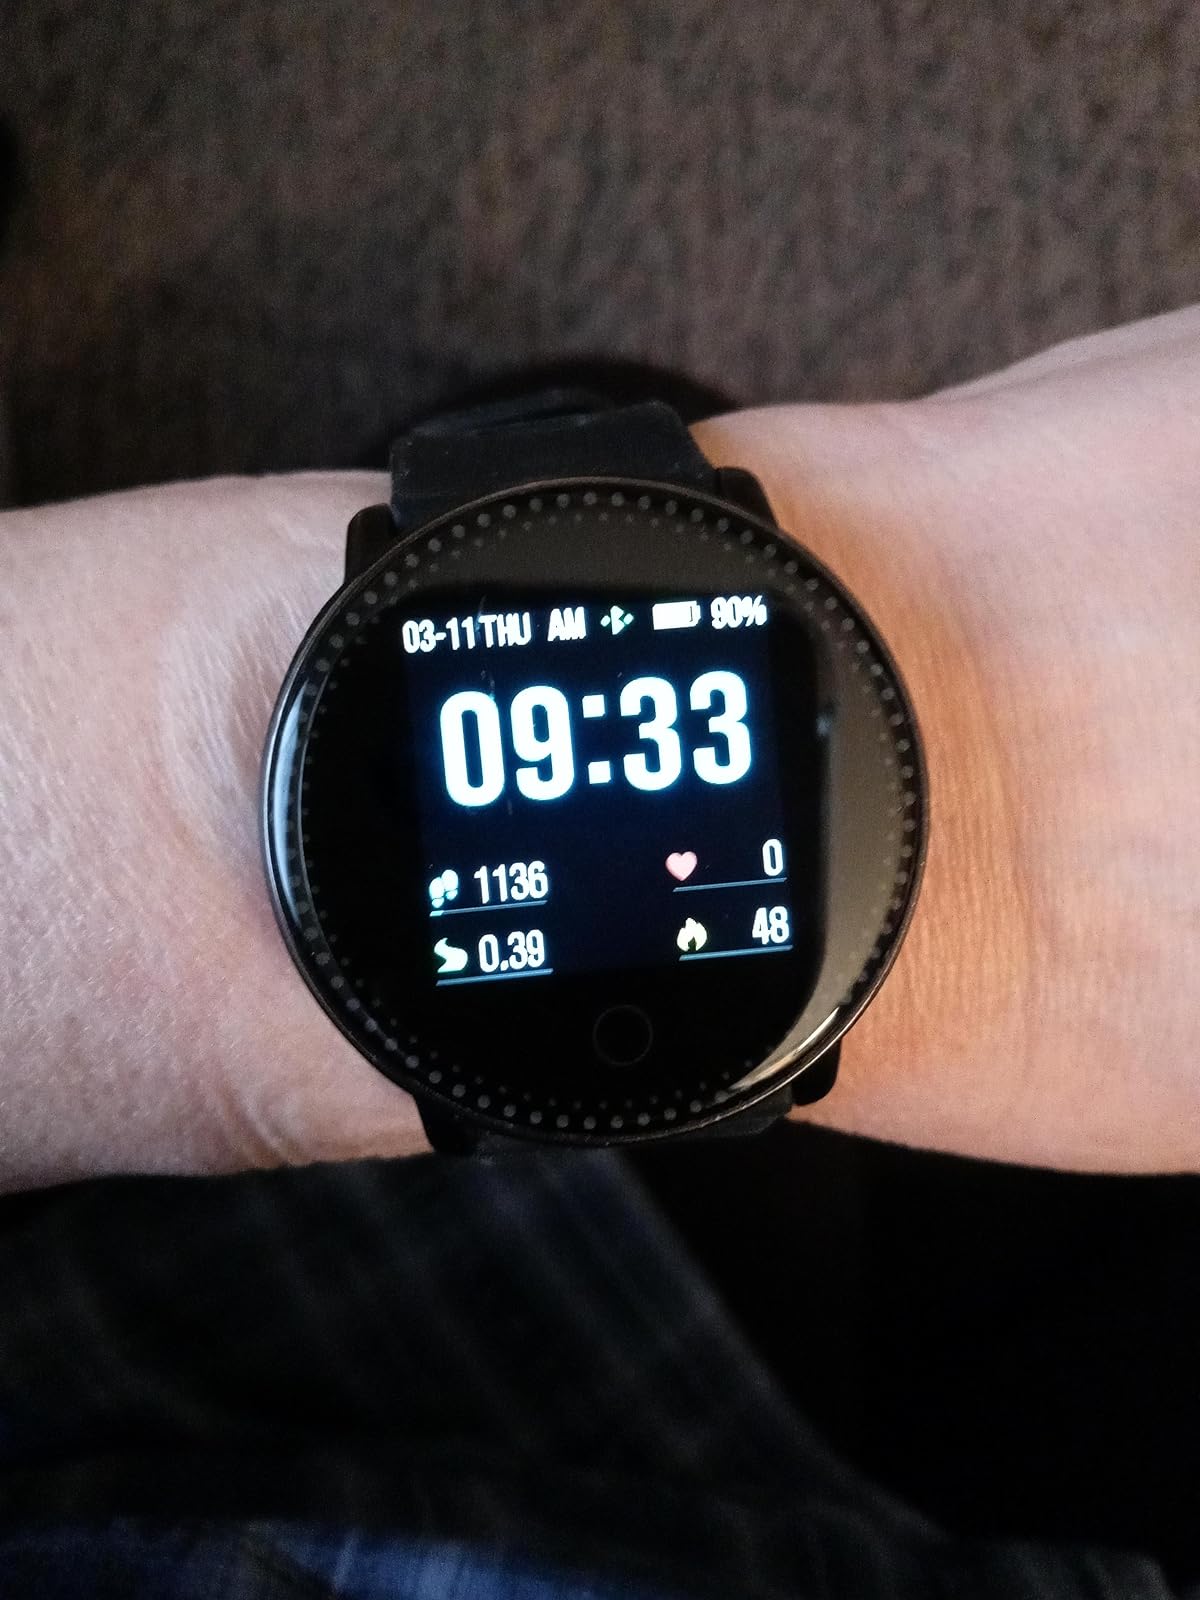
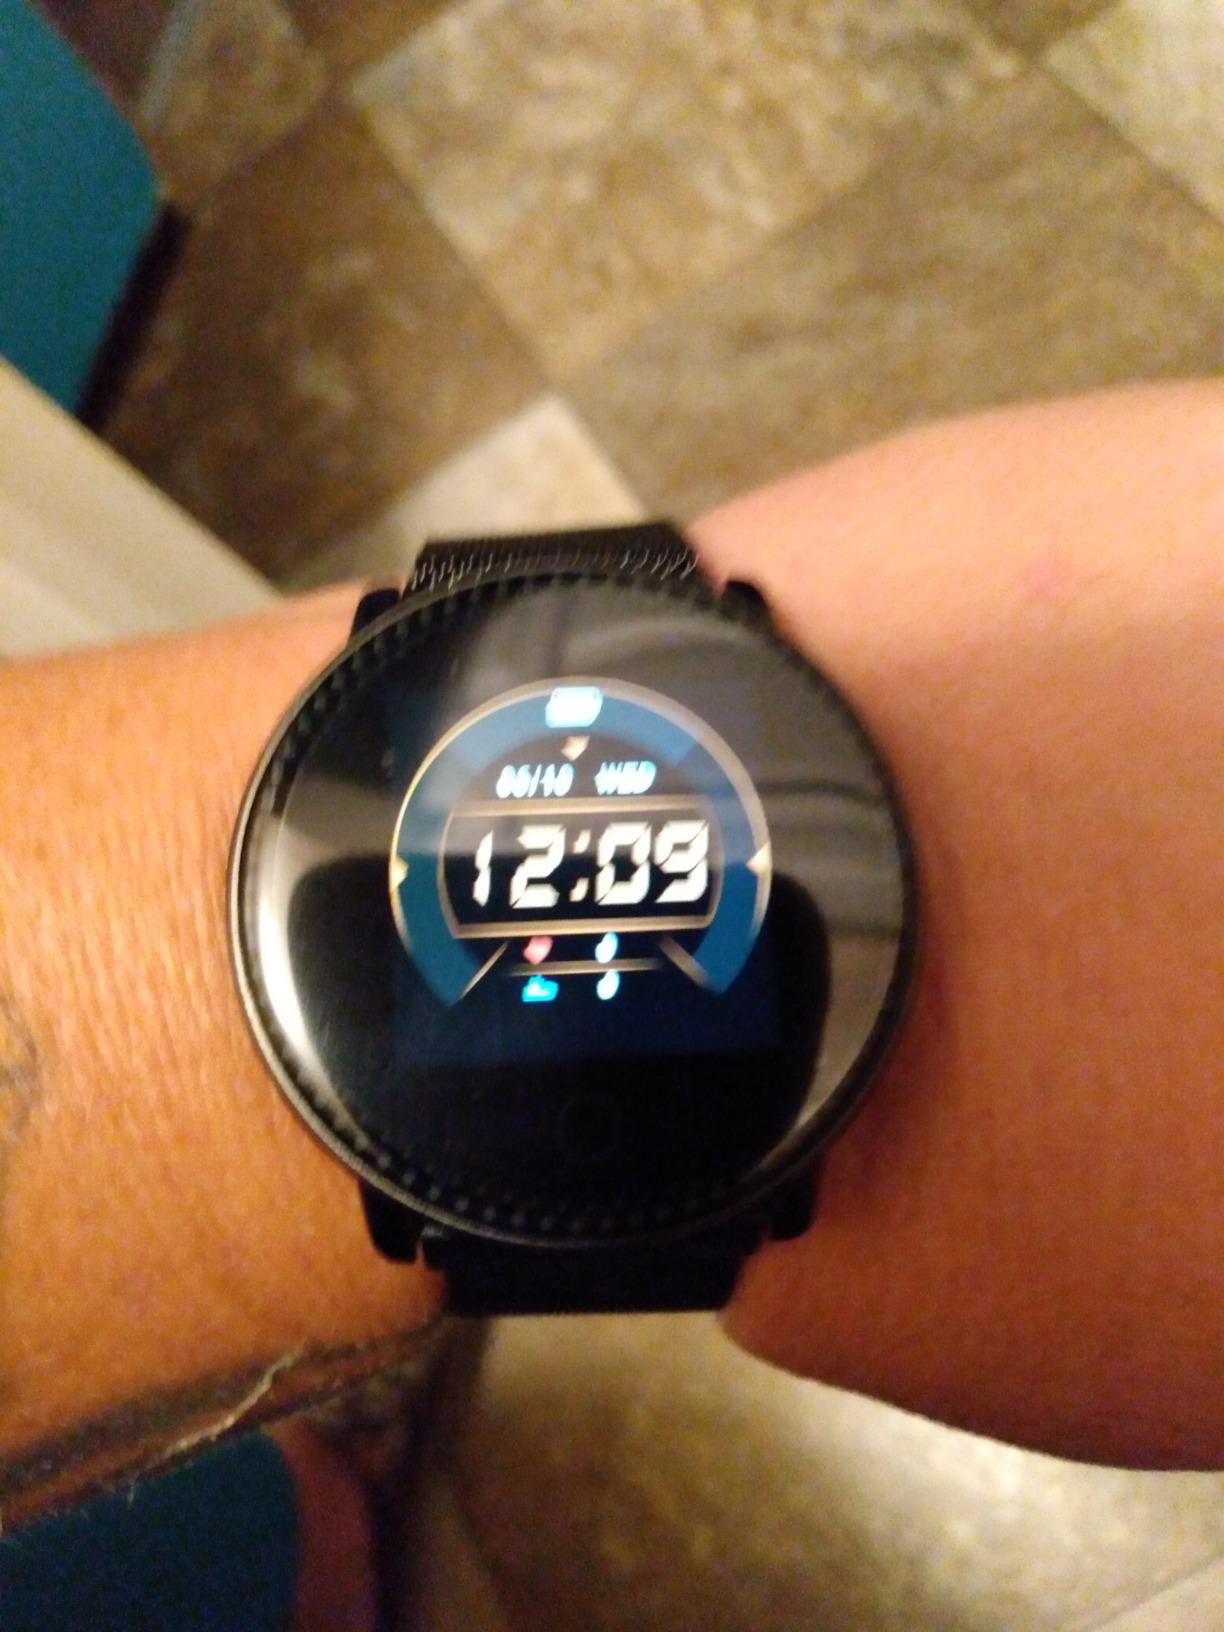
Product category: smartwatch
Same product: yes